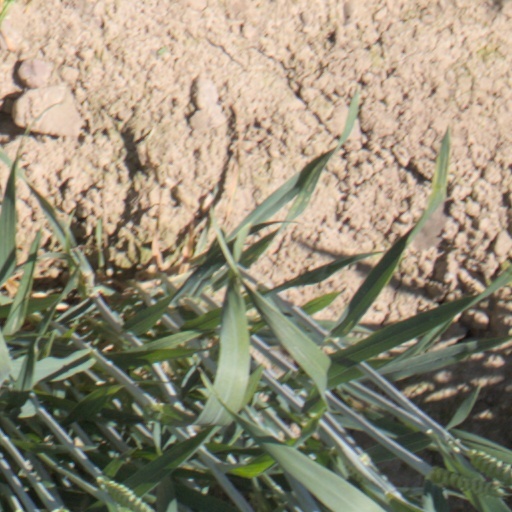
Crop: wheat